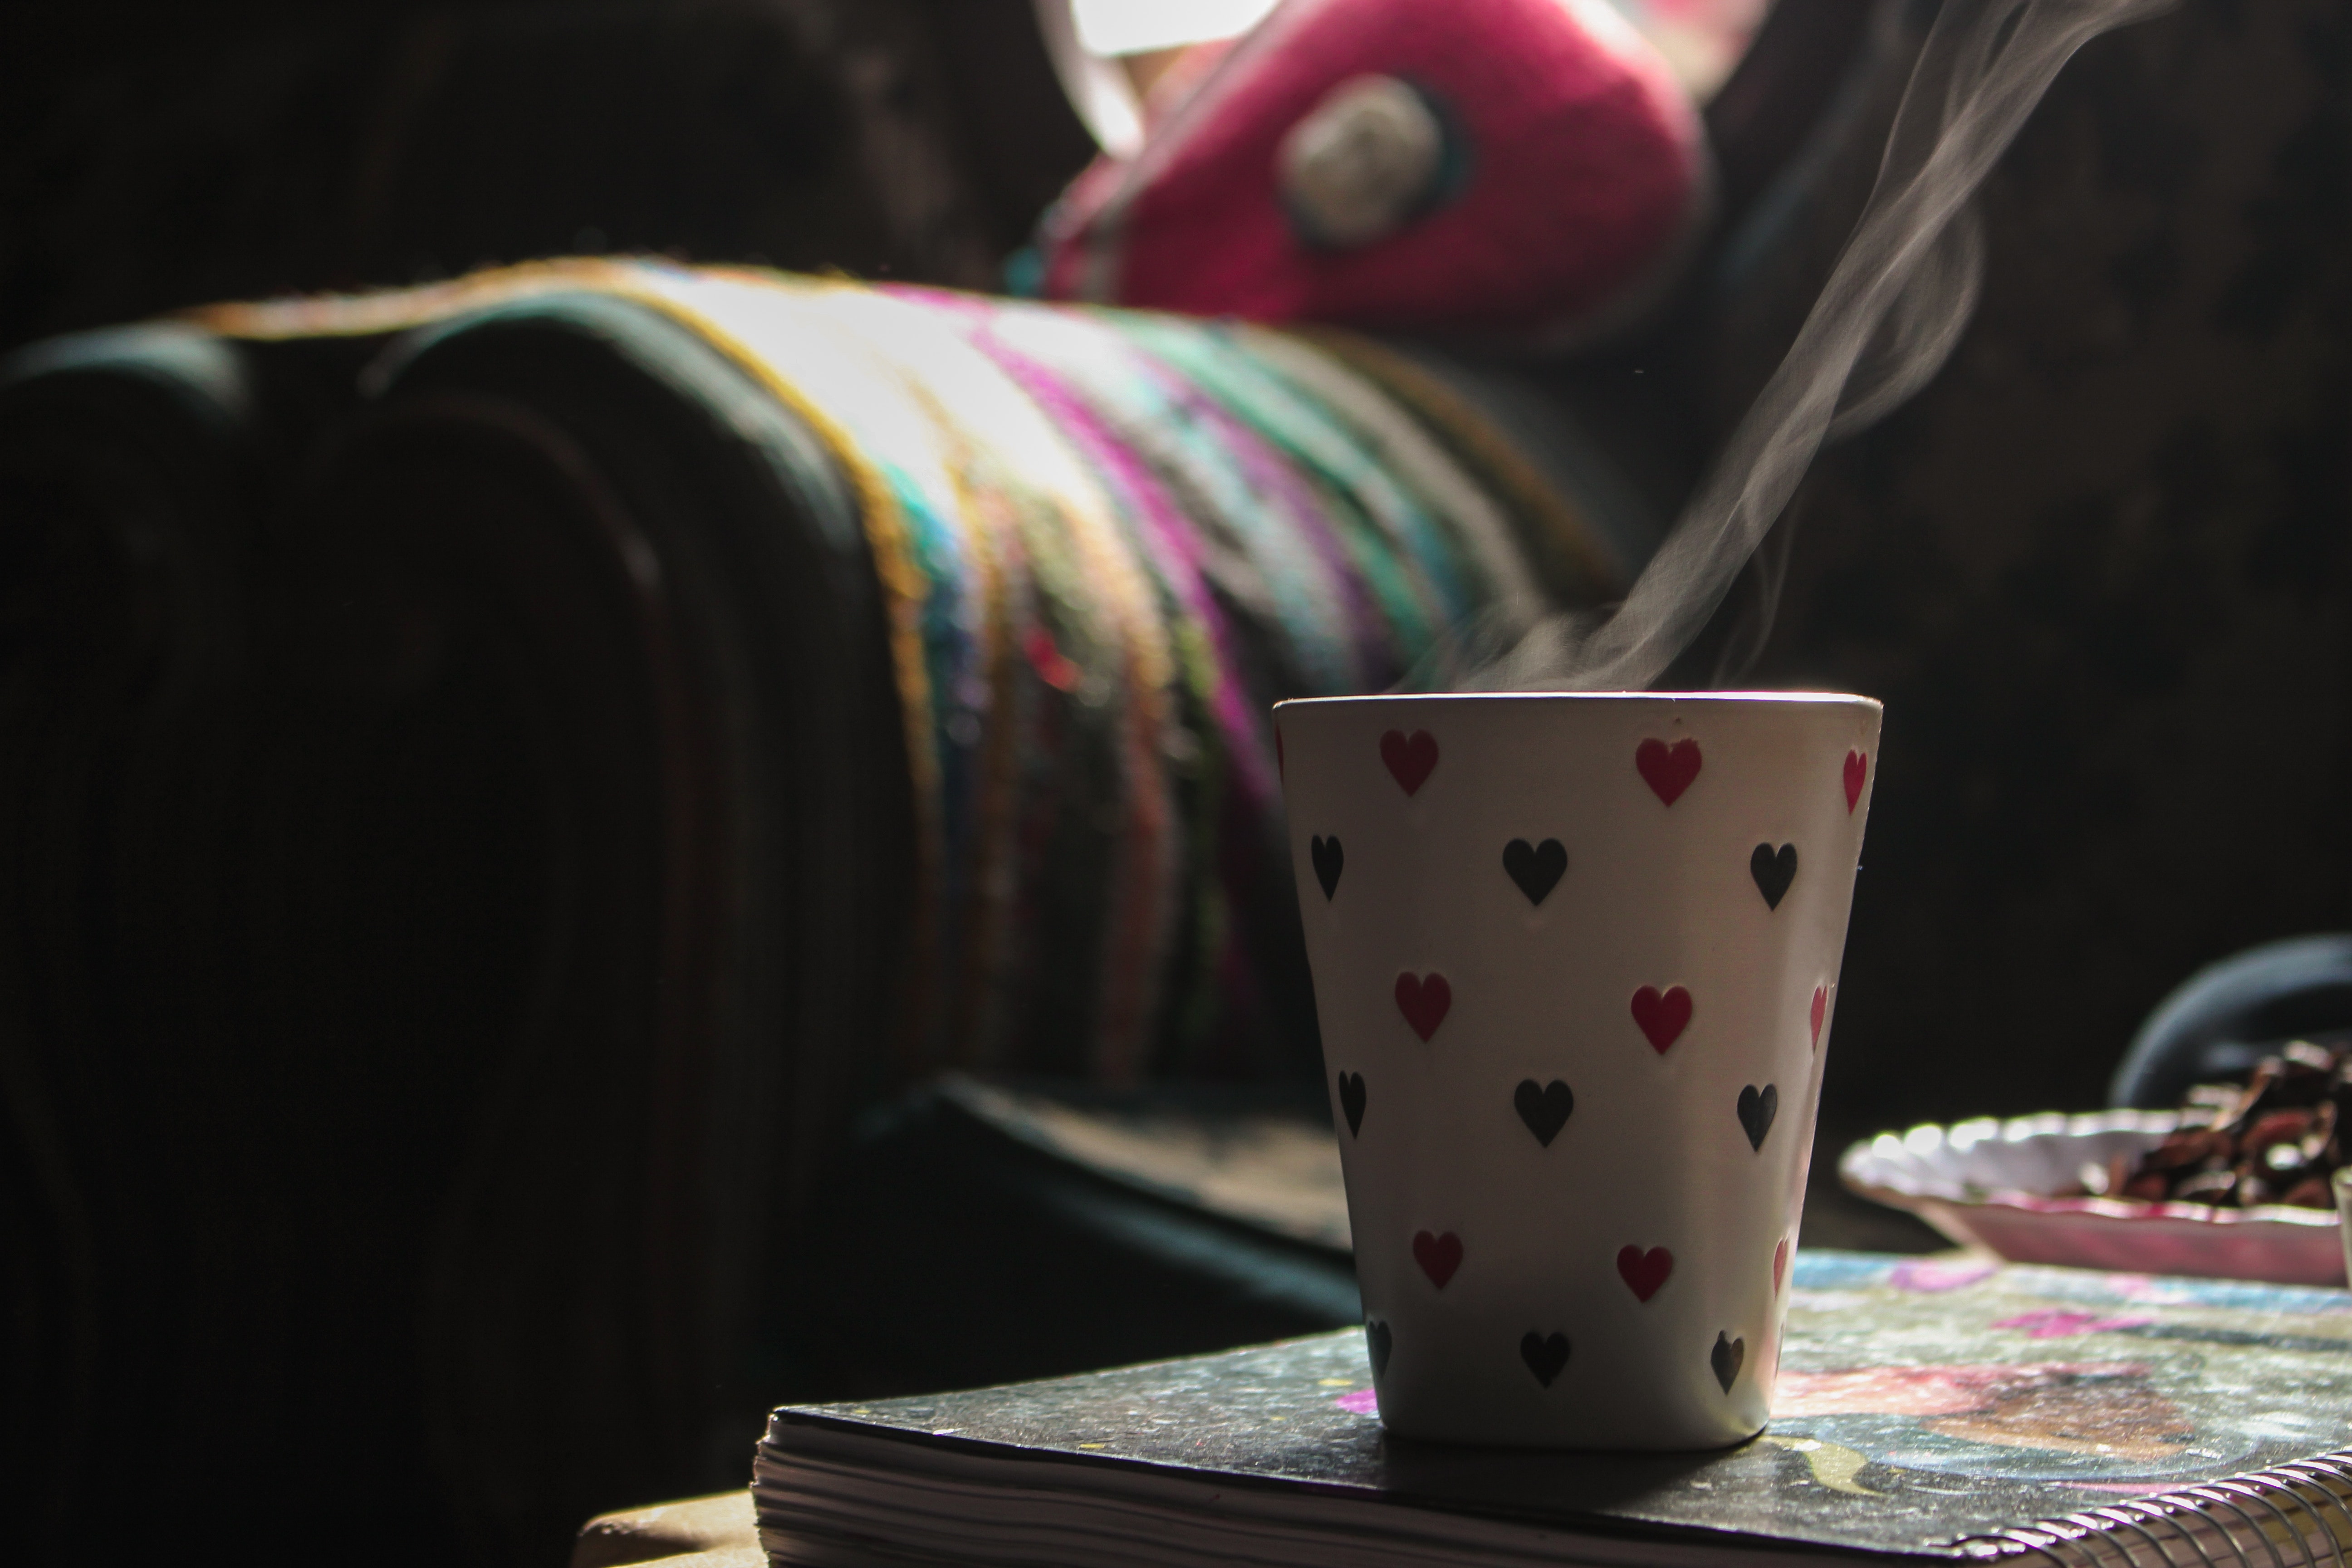
cup, pink, drinkware, tableware, table, coffee cup, teacup, textile, photography, still life photography, polka dot, still life, serveware, mug, teapot, pattern, games